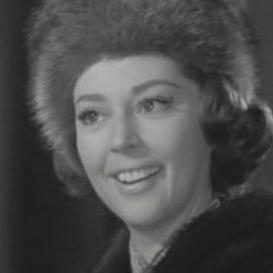
Age: 32